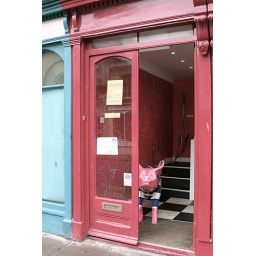
pink pig in a shop